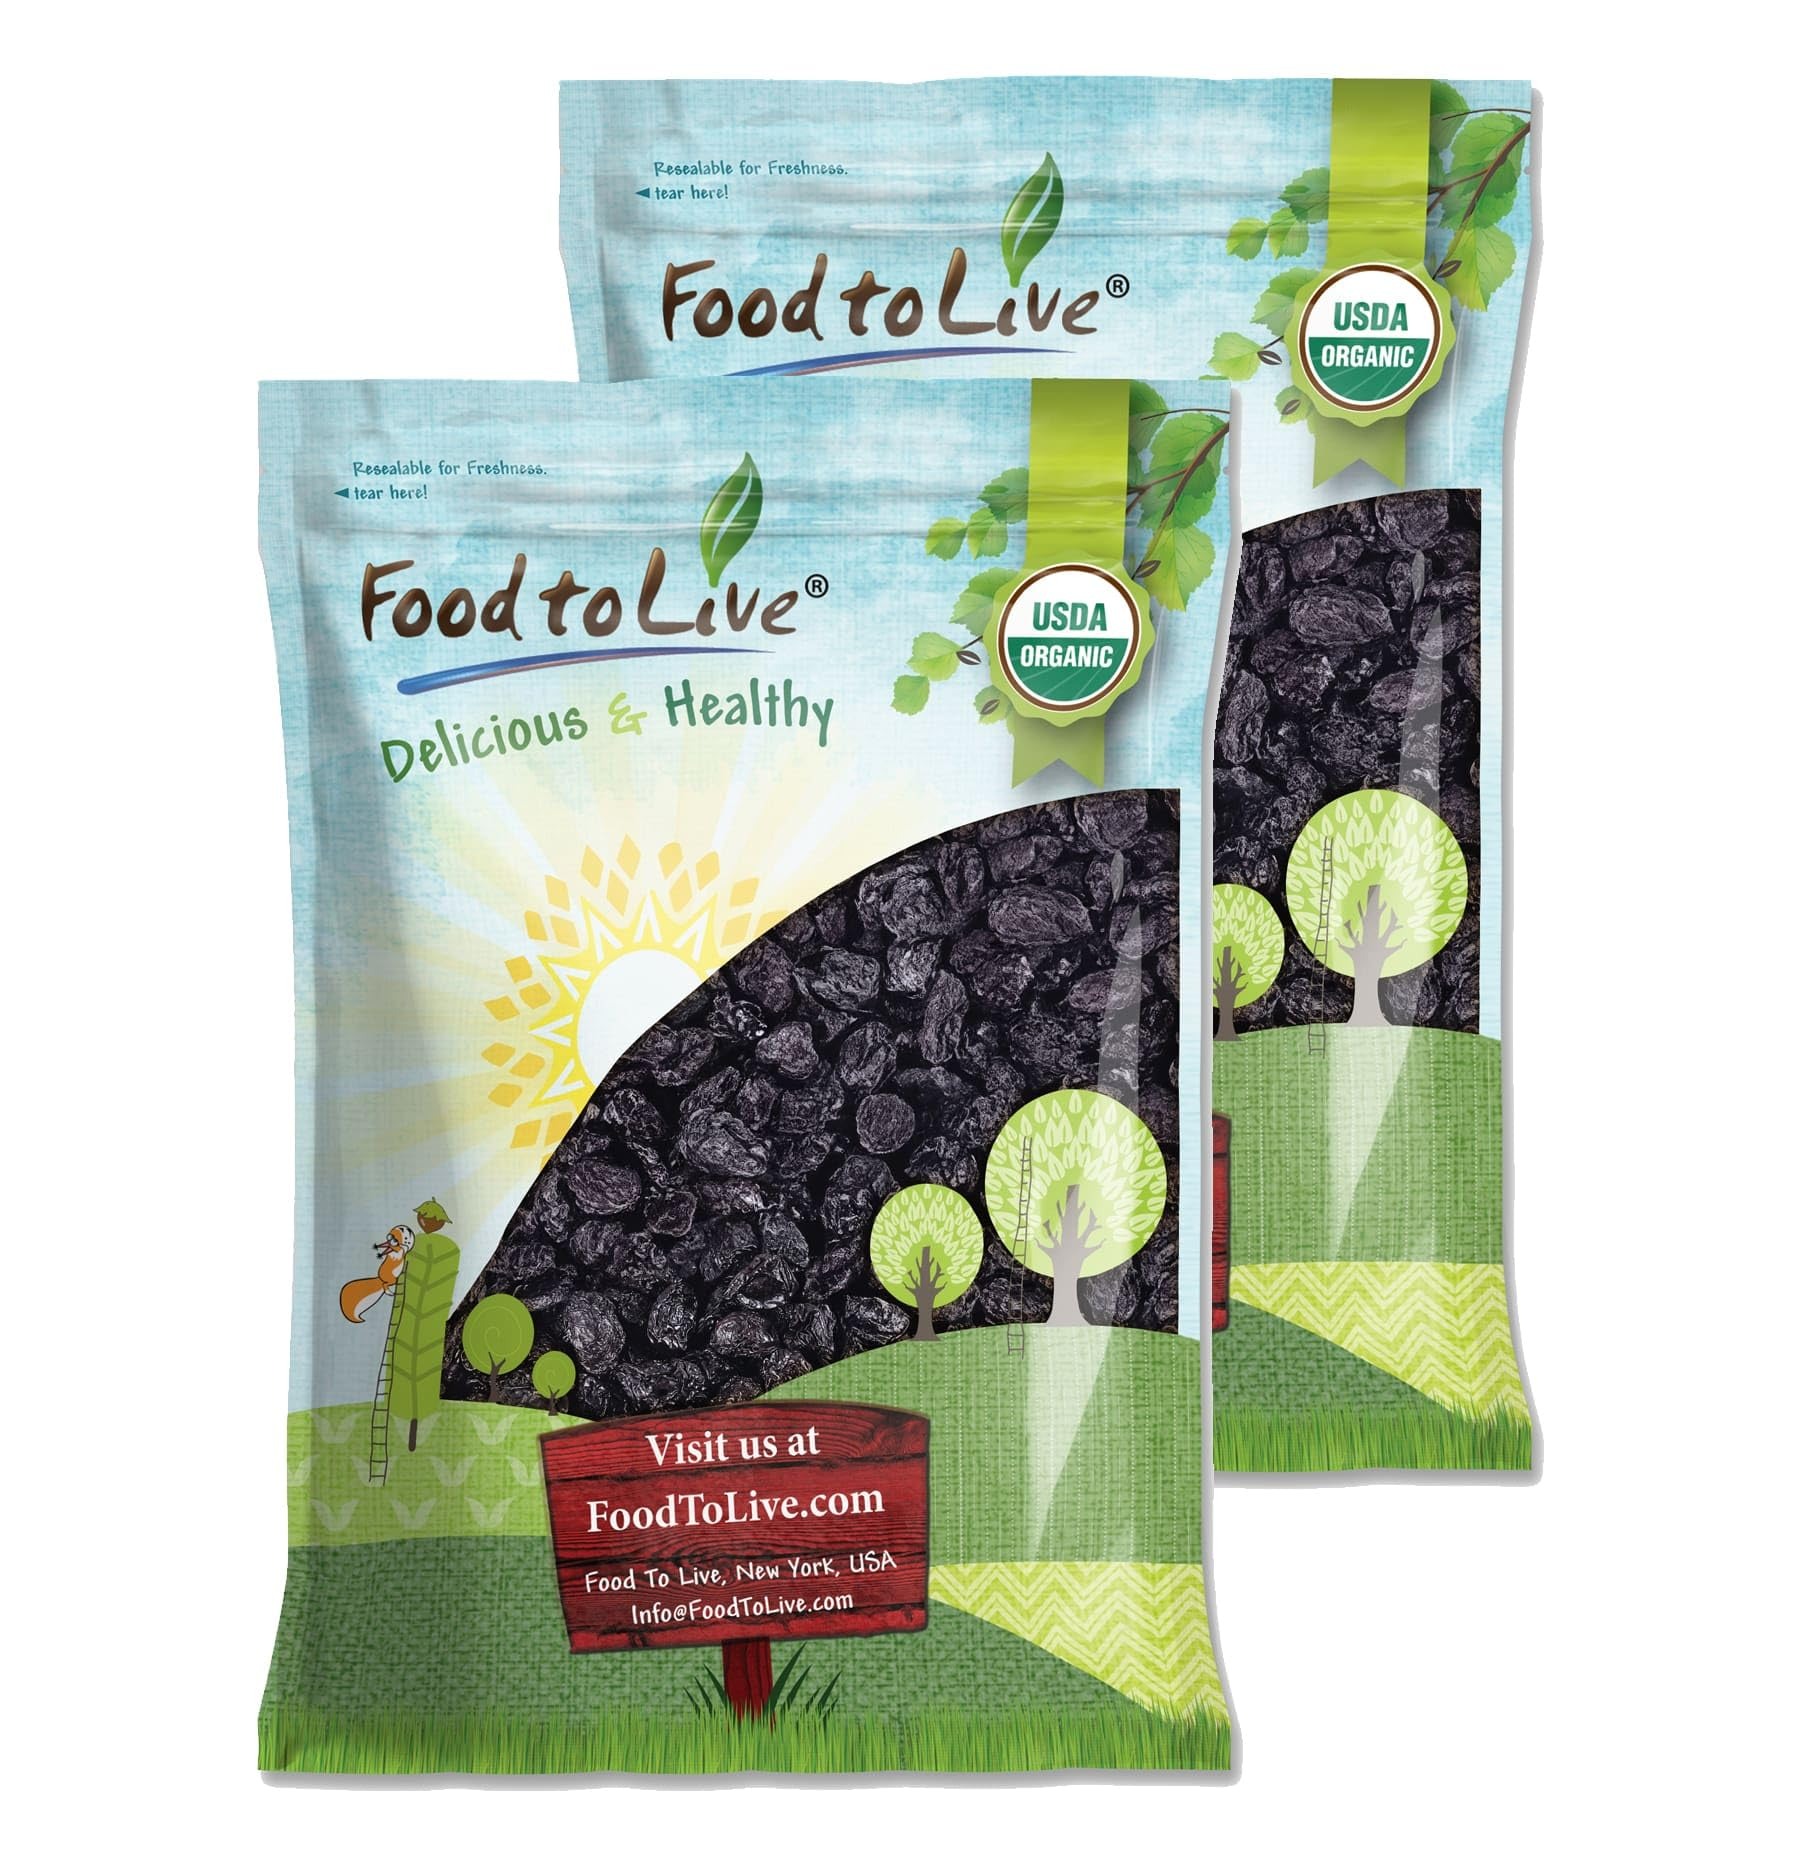
Item Name: Food to Live Organic Pitted Prunes, 15 Pounds Dried California Plums, Non-GMO, Kosher, Unsulfured, Unsweetened, Bulk
Bullet Point 1: DELICIOUS DIET PLUM: Organic Dried Plums from Food To Live are good for your diet as they help digestion.
Bullet Point 2: NUTRIENT BOOST: Dried plums are full of vitamins K, A, and C, as well as iron, potassium, manganese, and copper.
Bullet Point 3: VALUABLE ANTIOXIDANTS: Organic dried plums improve your general wellbeing due to phytonutrients.
Bullet Point 4: SWEET & SAVORY CULINARY INGREDIENT: Make delicious dried plum cake and pudding or add them to sauces and stews.
Bullet Point 5: ORGANIC CERTIFIED PRODUCT: Food To Live Organic Dried Plums are non-GMO and toxic contaminant free.
Value: 240.0
Unit: Ounce

Price: 131.66